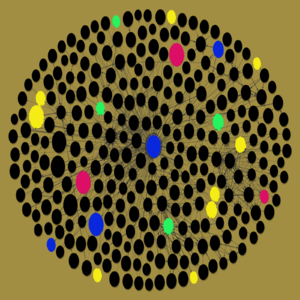
Image dérivée de Linking Open Data cloud diagram par ajout de couleur.